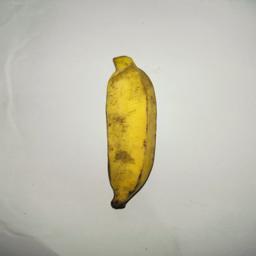
Ripeness: Ripe